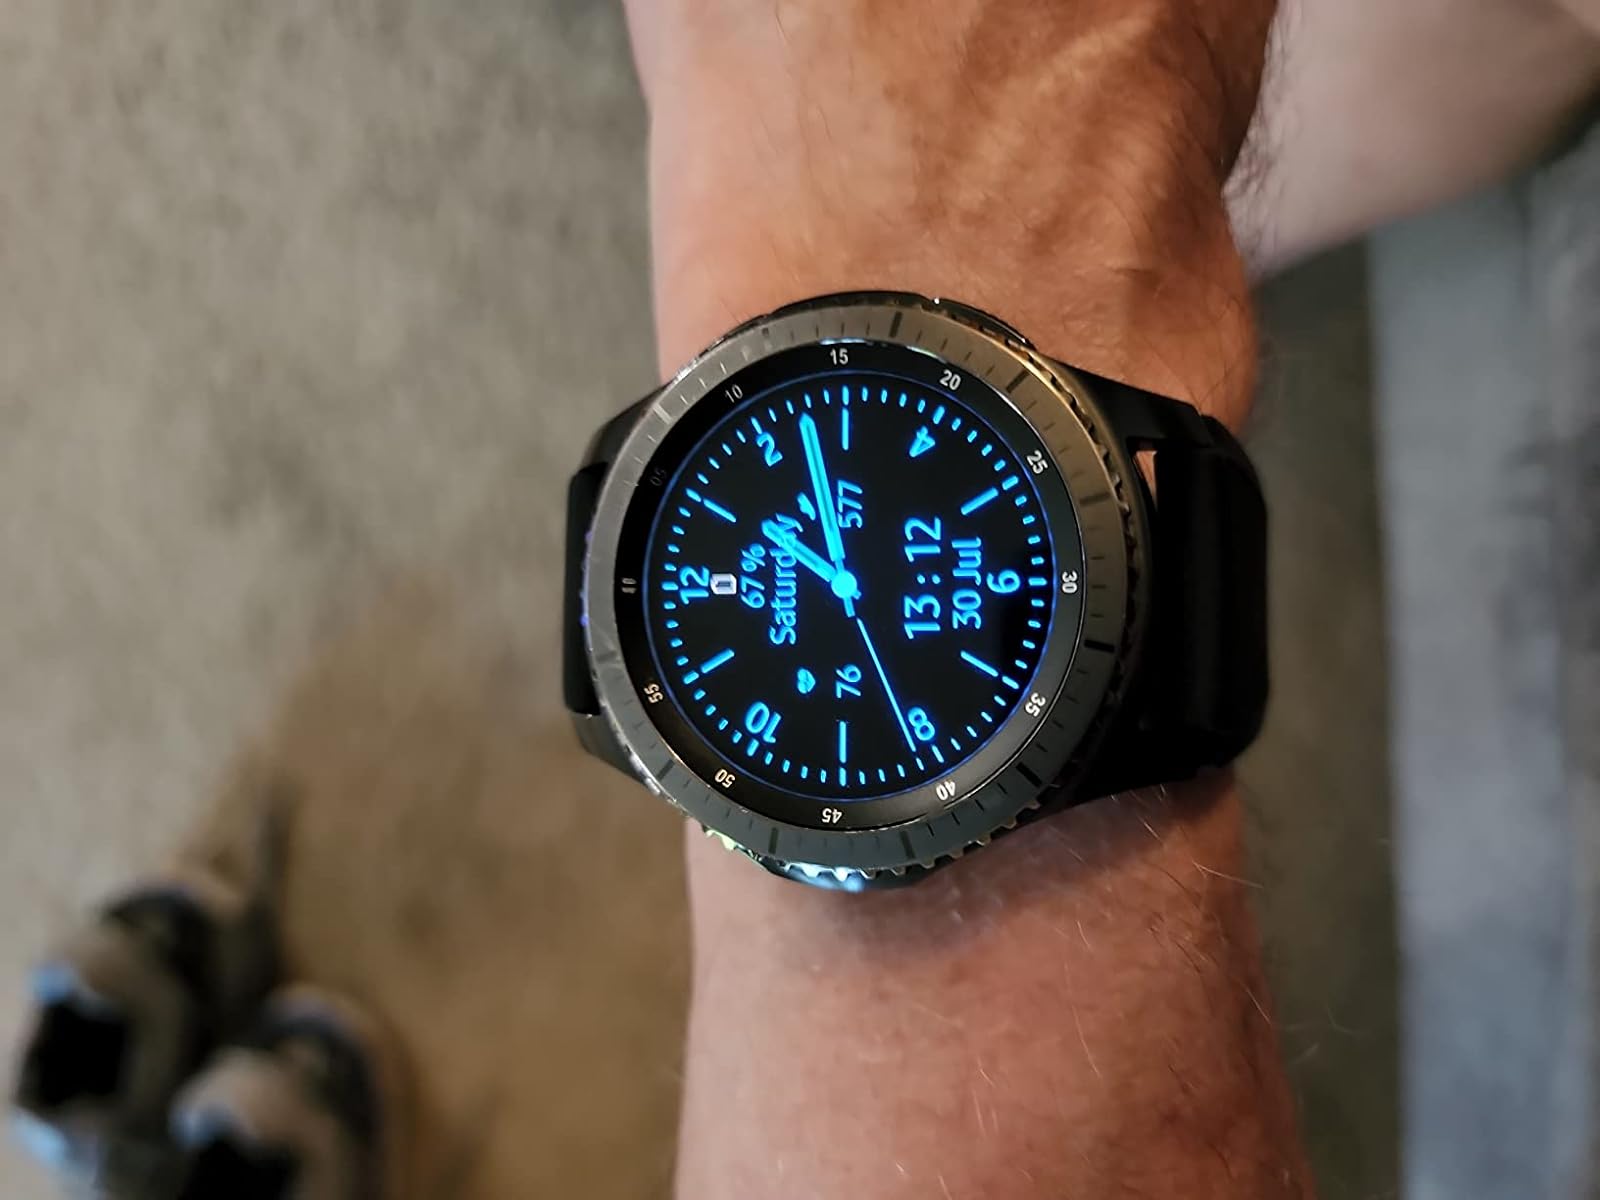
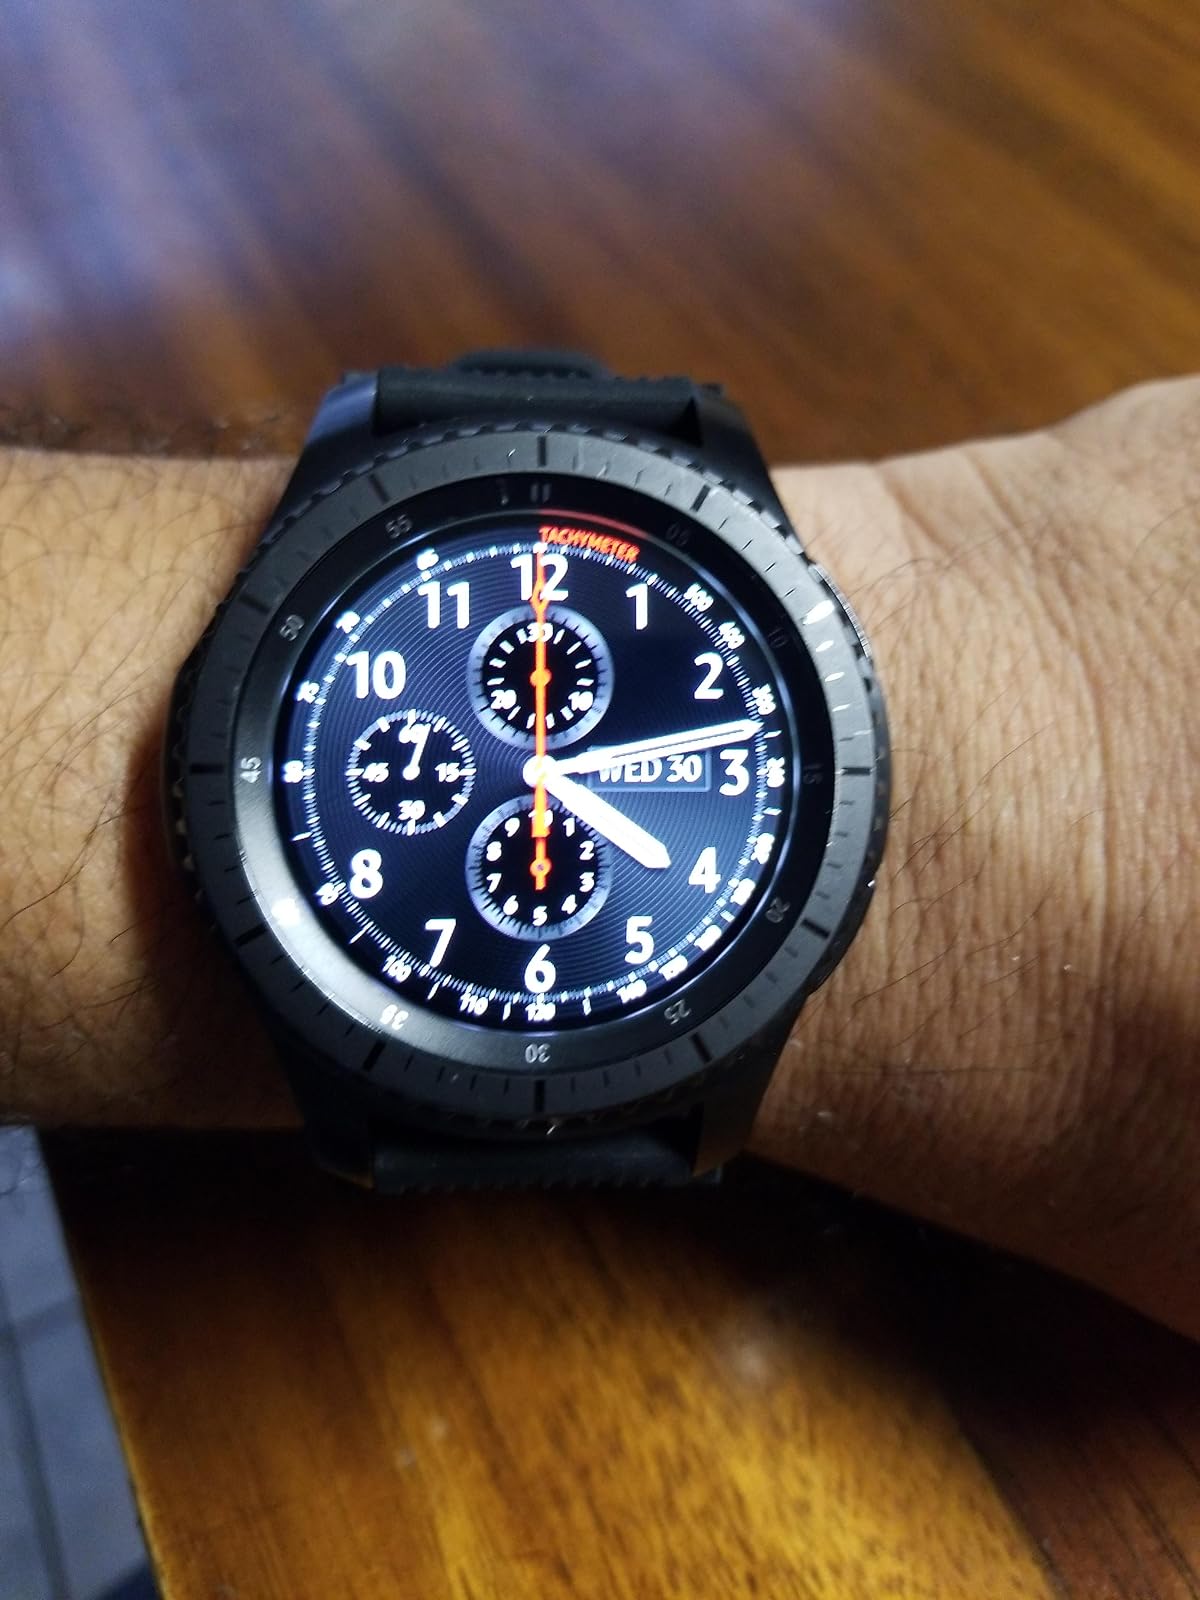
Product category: smartwatch
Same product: yes